Ellesmere Port Council Offices

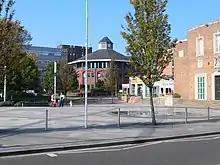
The 1990s extension (centre)

Ellesmere Port historically formed part of the township of Whitby, which was administered as a rural parish until 1902, forming part of the Wirral rural sanitary district from 1872 to 1894 and then the Wirral Rural District from 1894 to 1902. Following significant population growth, largely associated with the shipping industry, the township of Whitby was converted into an urban district called Ellesmere Port and Whitby in 1902.